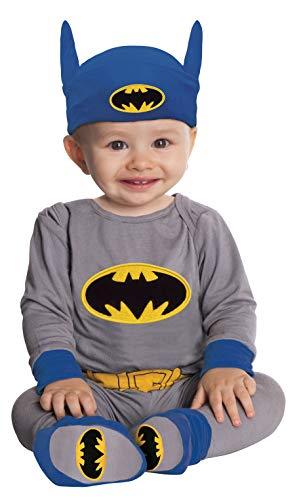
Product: Batman Infant Romper
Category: Clothing, Shoes & Jewelry | Costumes & Accessories | Kids & Baby | Baby | Baby Boys
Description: Includes: Jumper With Cape, Pants, Hat, Booties.
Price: $18.25 - $29.98